Haloo Helsinki!

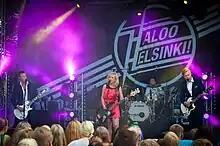
Haloo Helsinki - Rakuuna Rock 2014

Guitarist of the band, Leo Hakanen and Jere Marttila have known each other since they went to day care. They both grew up in the Suutarila neighbourhood in northern Helsinki. During the last years of comprehensive school they recruited drummer Jukka Soldan into their band, as they knew that he was the most skillful drummer of the school.